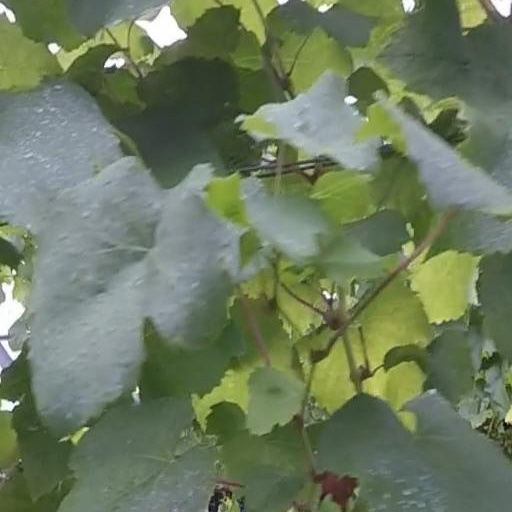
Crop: grape